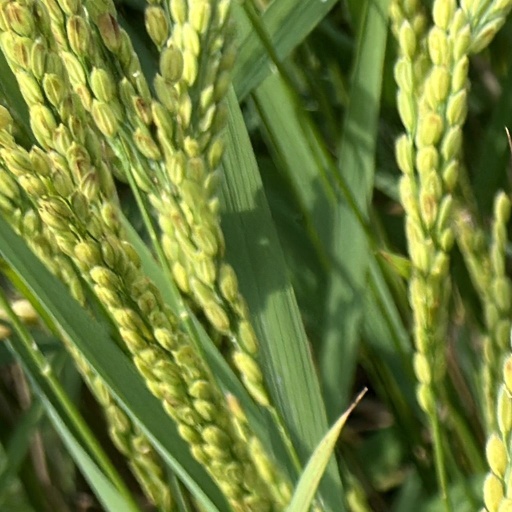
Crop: rice